RocknRolla

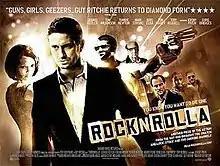
Theatrical release poster

RocknRolla is a 2008 crime comedy film written and directed by Guy Ritchie, featuring an ensemble cast that includes Gerard Butler, Tom Wilkinson, Thandiwe Newton, Mark Strong, Idris Elba, Tom Hardy, Toby Kebbell, Jeremy Piven and Chris Bridges. It was released in the United Kingdom on 5 September 2008, reaching number one in the UK box office in its first week of release. The film received mixed reviews from critics.